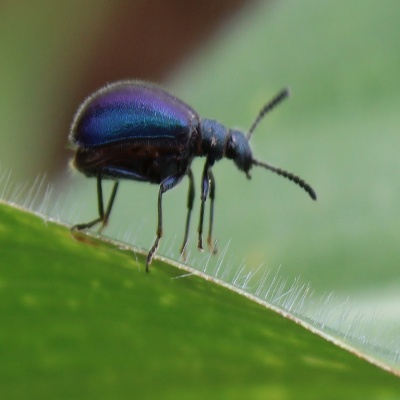
Crop: Maize
Condition: leaf beetle